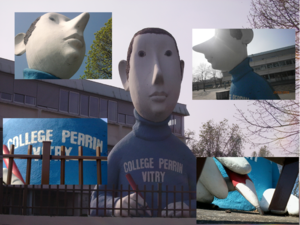
Photomontage présentant l'œuvre monumentale réalisé par Jean-Jules Chasse-Pot à l'entrée du Collège Jean Perrin à Vitry-sur-Seine
Jean-Jules Chasse-Pot est un sculpteur français né en 1933 à Paris et mort le 13 juillet 2010 à Paris.